Bernat Quintana

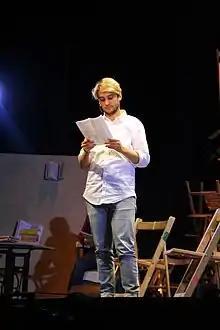
Quintana in 2016

Bernat Quintana (born 1985) is a Spanish actor best known for his role as Max Carbó in TV3 television soap opera El Cor de la Ciutat and as the main character of the 2019 film "Boi".